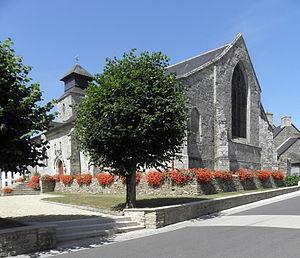
Église Saint-Gal de Langast (22). Chevet et flanc sud.
Langast [lɑ̃ga] est une ancienne commune française située dans le département des Côtes-d'Armor en région Bretagne.
Plouguenast-Langast [plugna lɑ̃ga] est une commune nouvelle située dans le département des Côtes-d'Armor, en région Bretagne, créée le 1ᵉʳ janvier 2019.